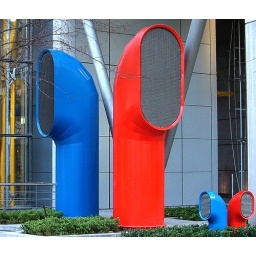
Red and blue basement vents outside new building in CIty of London next to London Museum